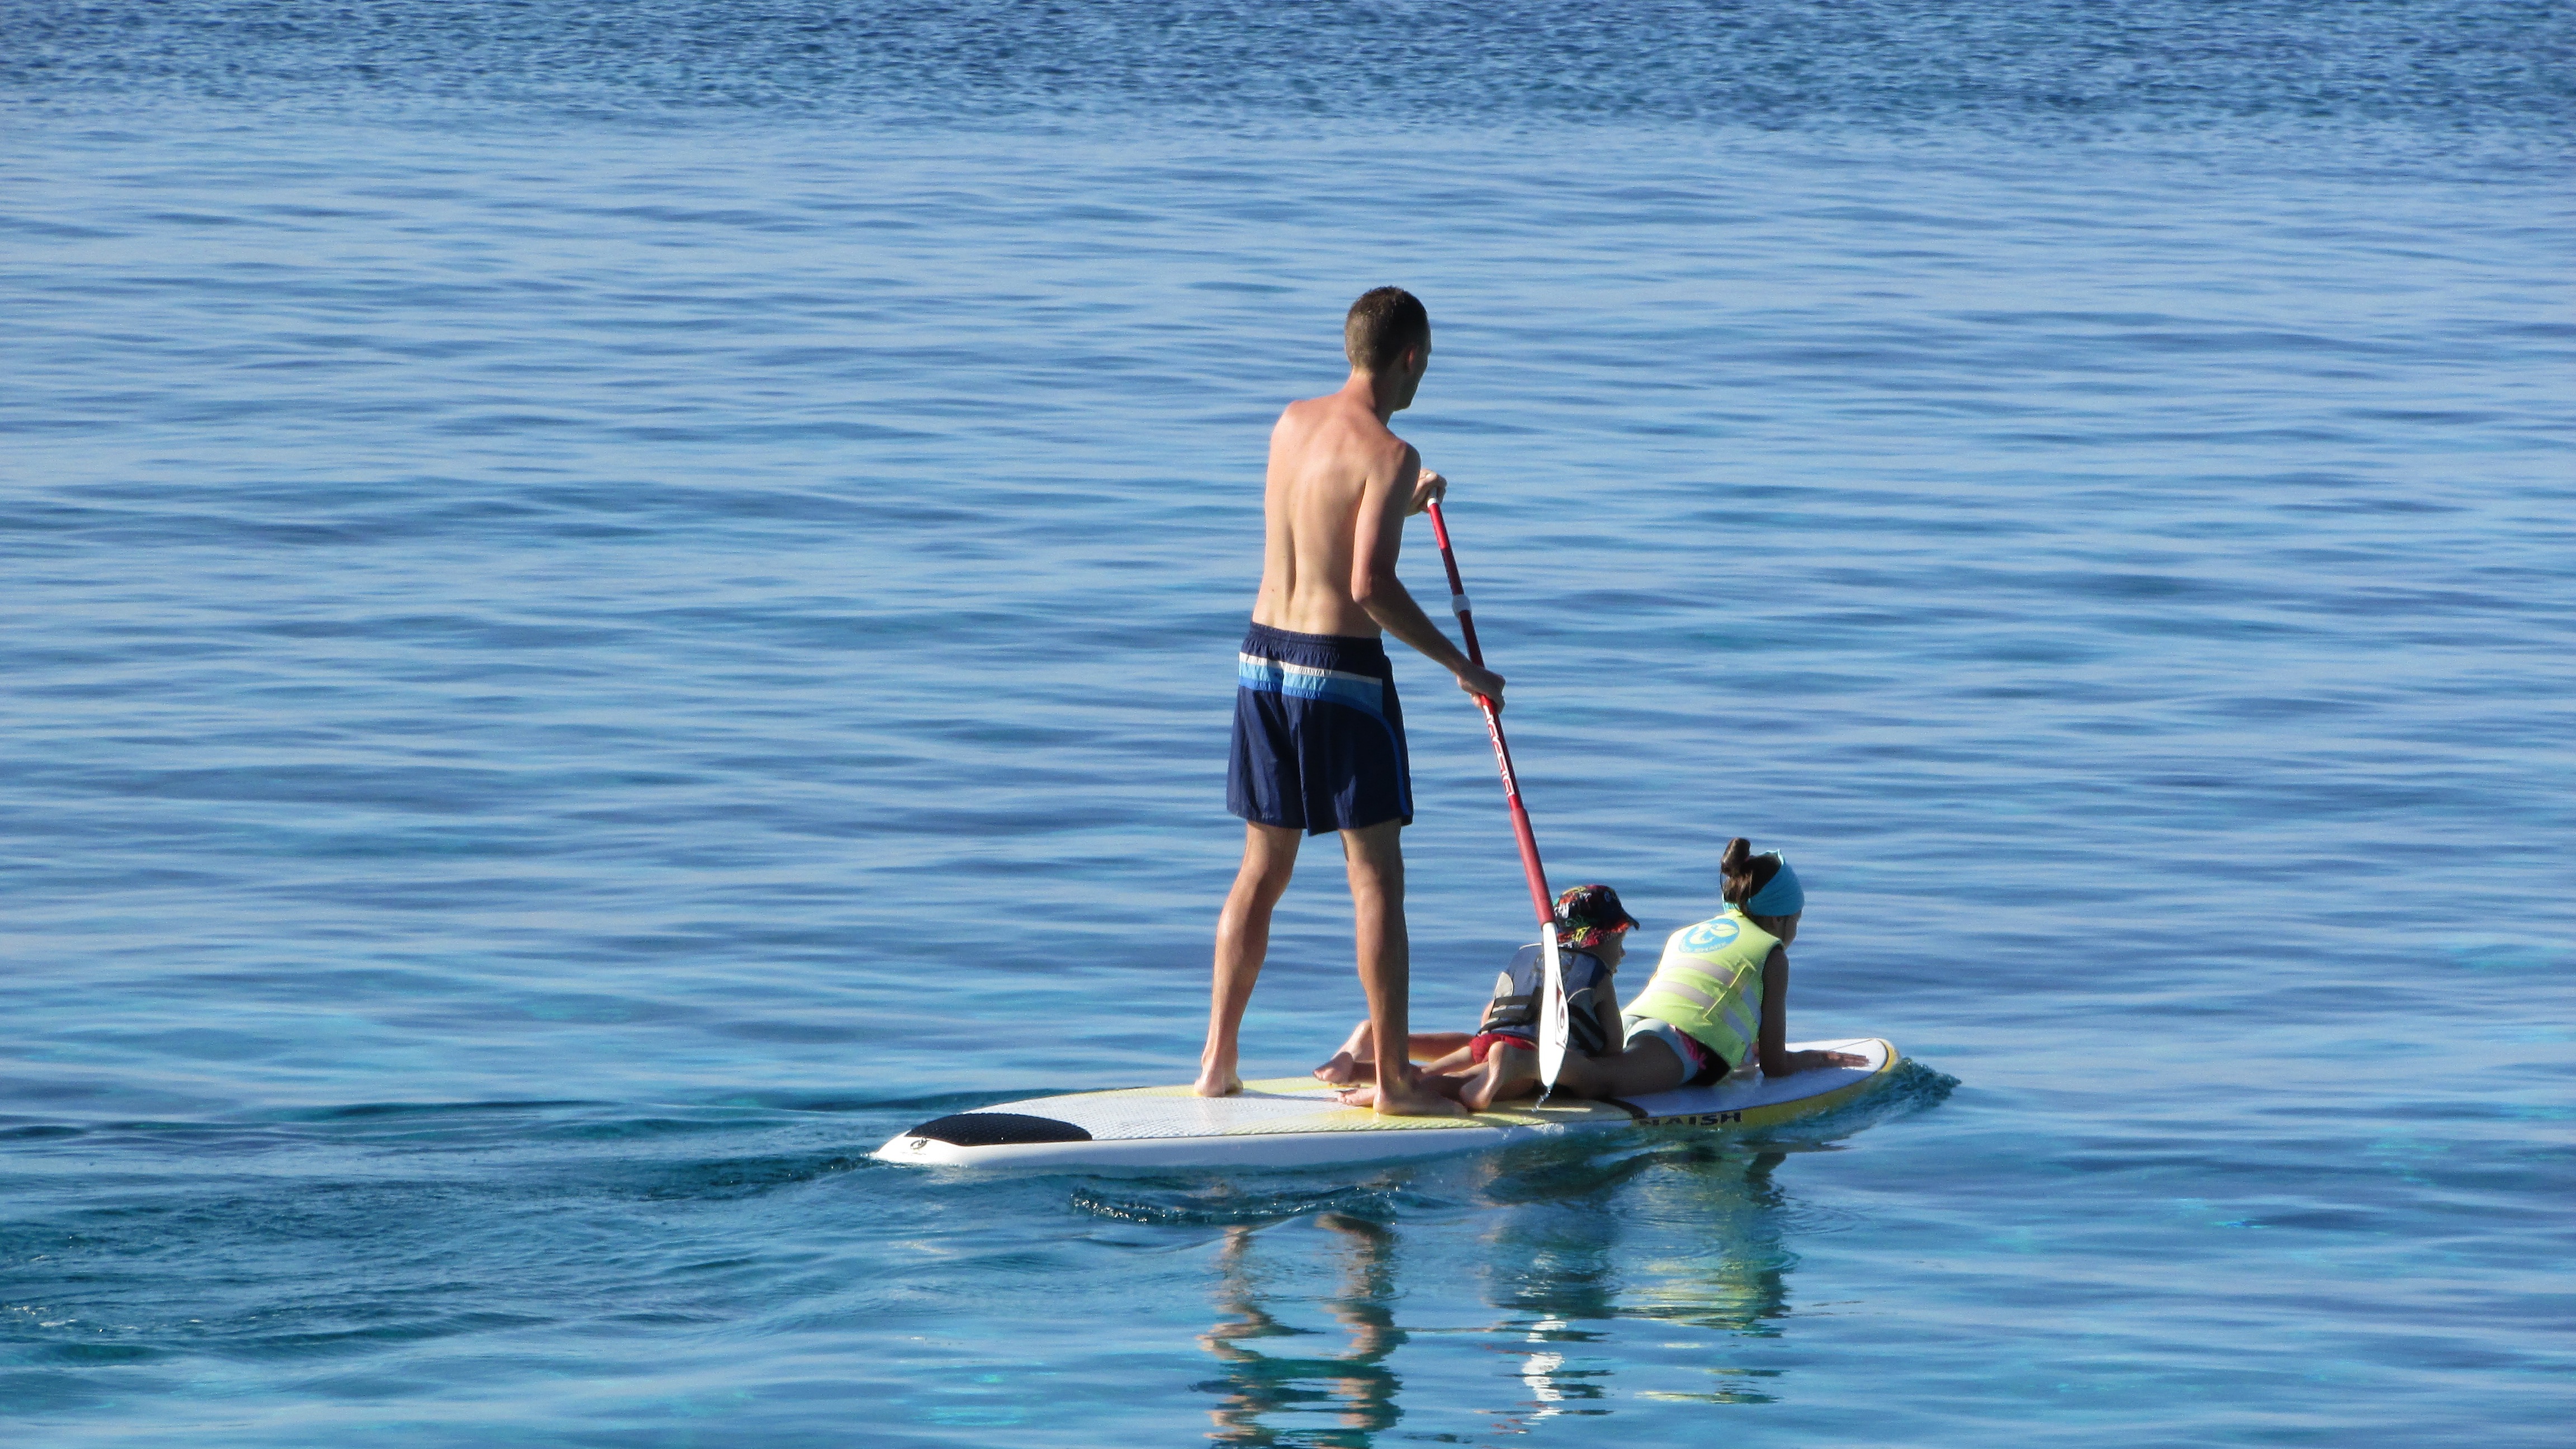
sea, boat, vacation, paddle, vehicle, sailing, surfboard, leisure, kayak, sports equipment, sports, holidays, boating, windsurfing, canoeing, paddleboarding, water sport, sea kayak, stand up paddle surfing, surfing equipment and supplies, surface water sports, canoe sprint